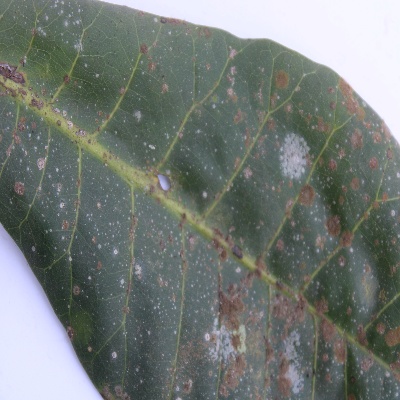
Crop: Cashew
Condition: red rust